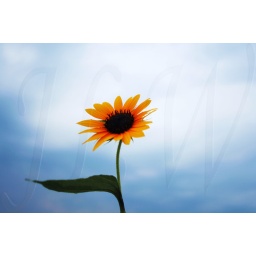
bright sunflower against blue sky